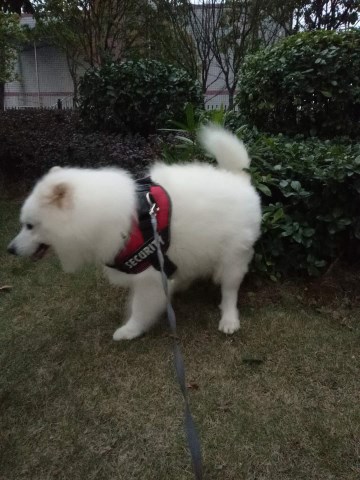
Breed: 2192-n000088-Samoyed